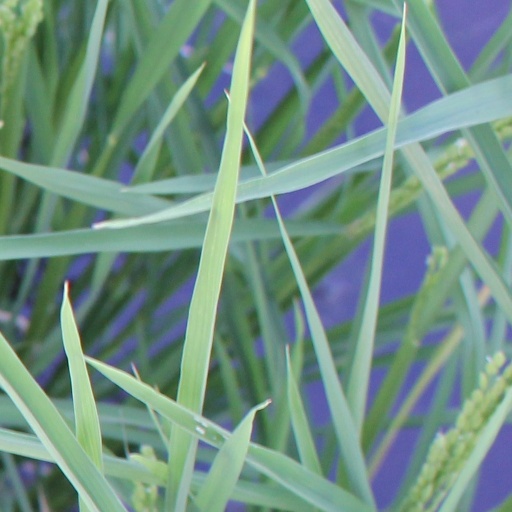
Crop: rice